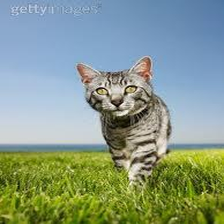
Species: cat
Breed: Egyptian Mau